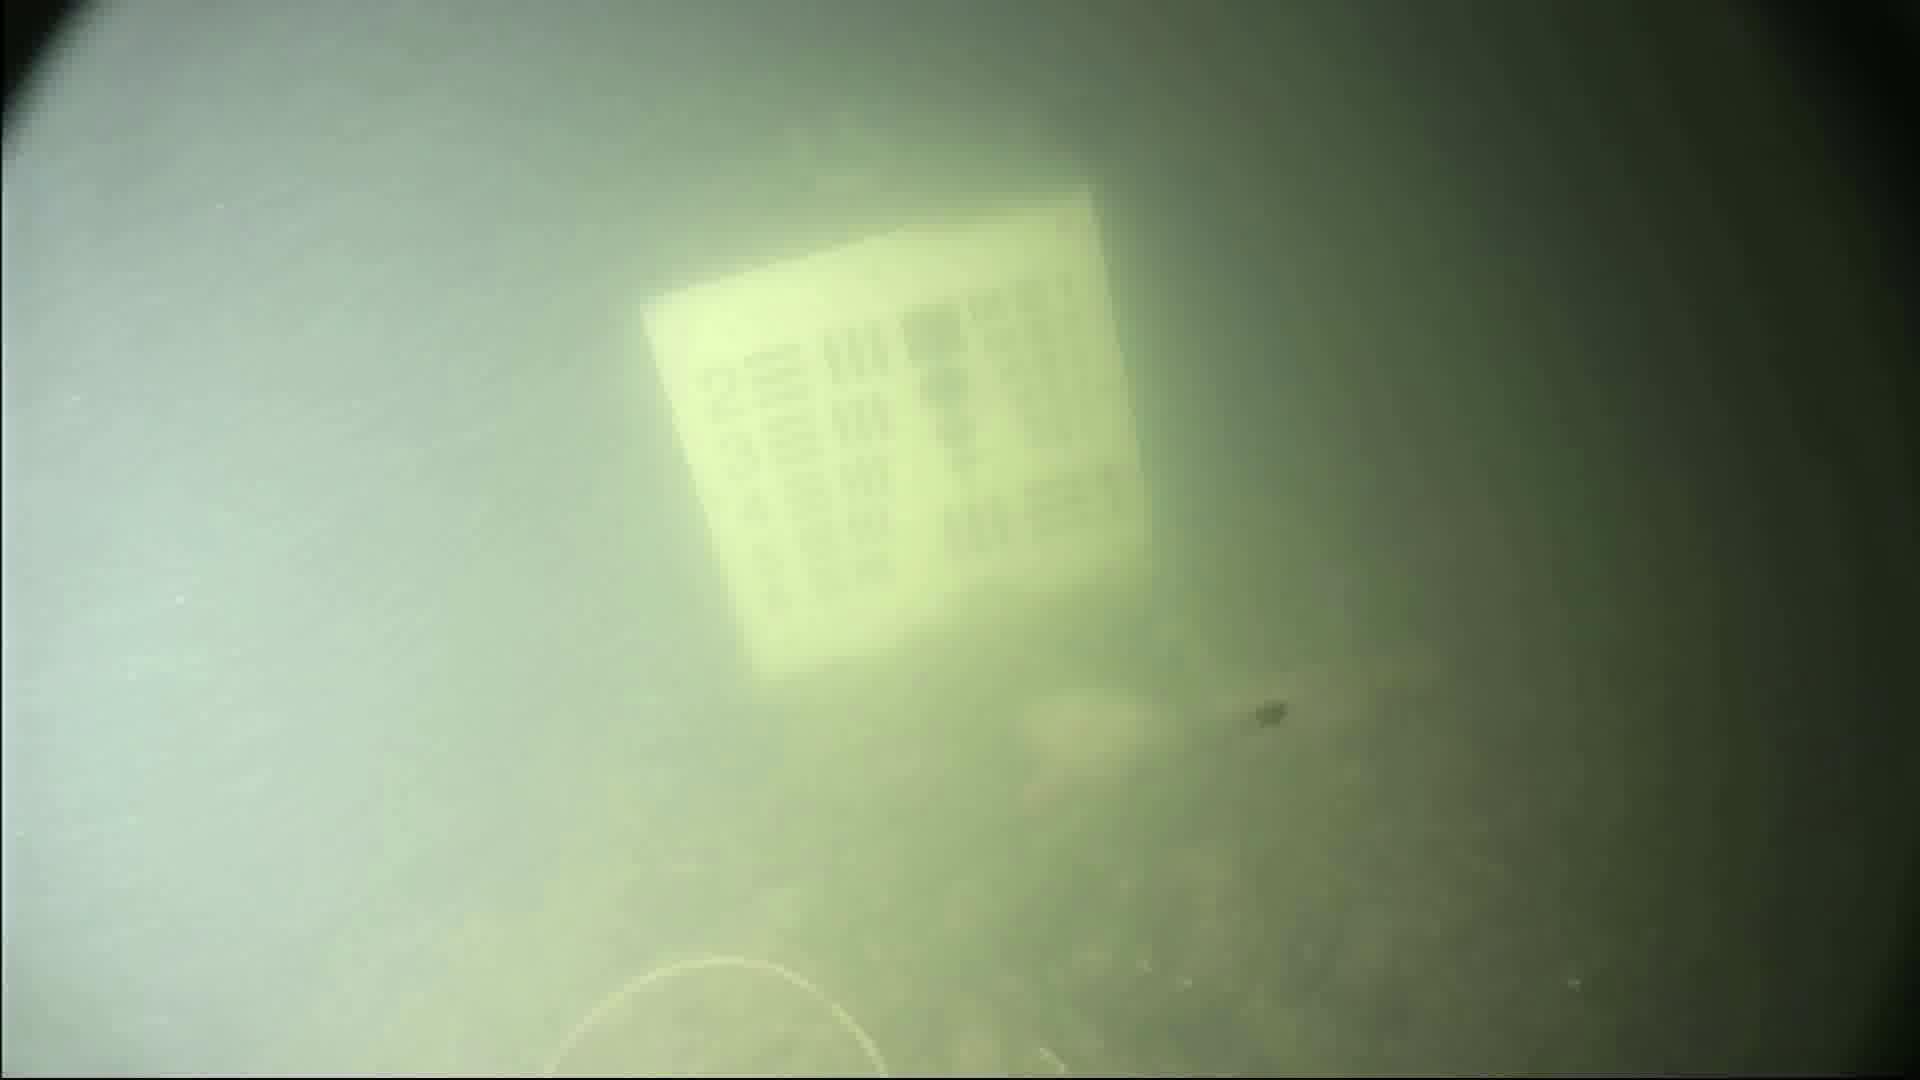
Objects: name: fish